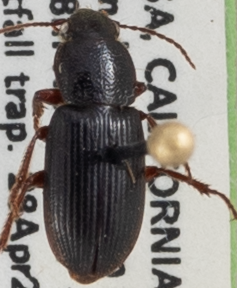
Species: Dicheirus piceus
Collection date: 2021-04-28 04:00:00
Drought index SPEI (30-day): -1.85
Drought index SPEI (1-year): -1.69
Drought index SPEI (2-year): -1.69